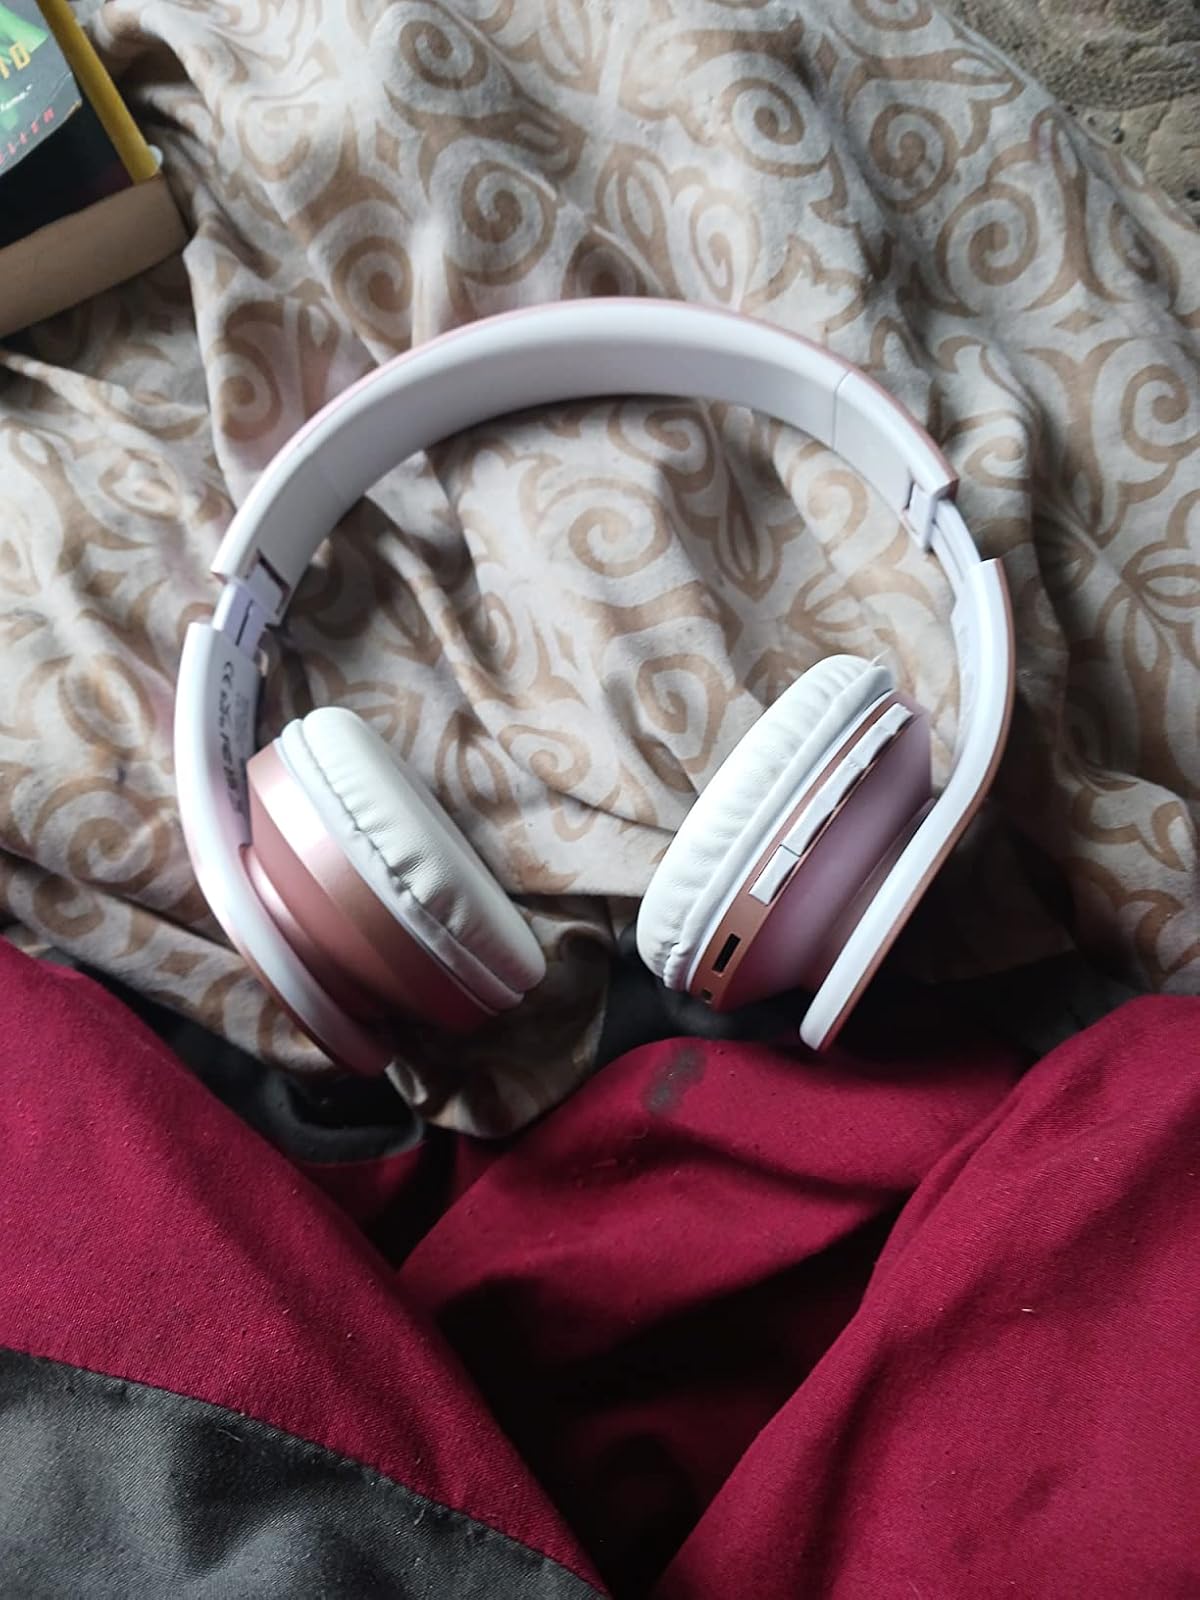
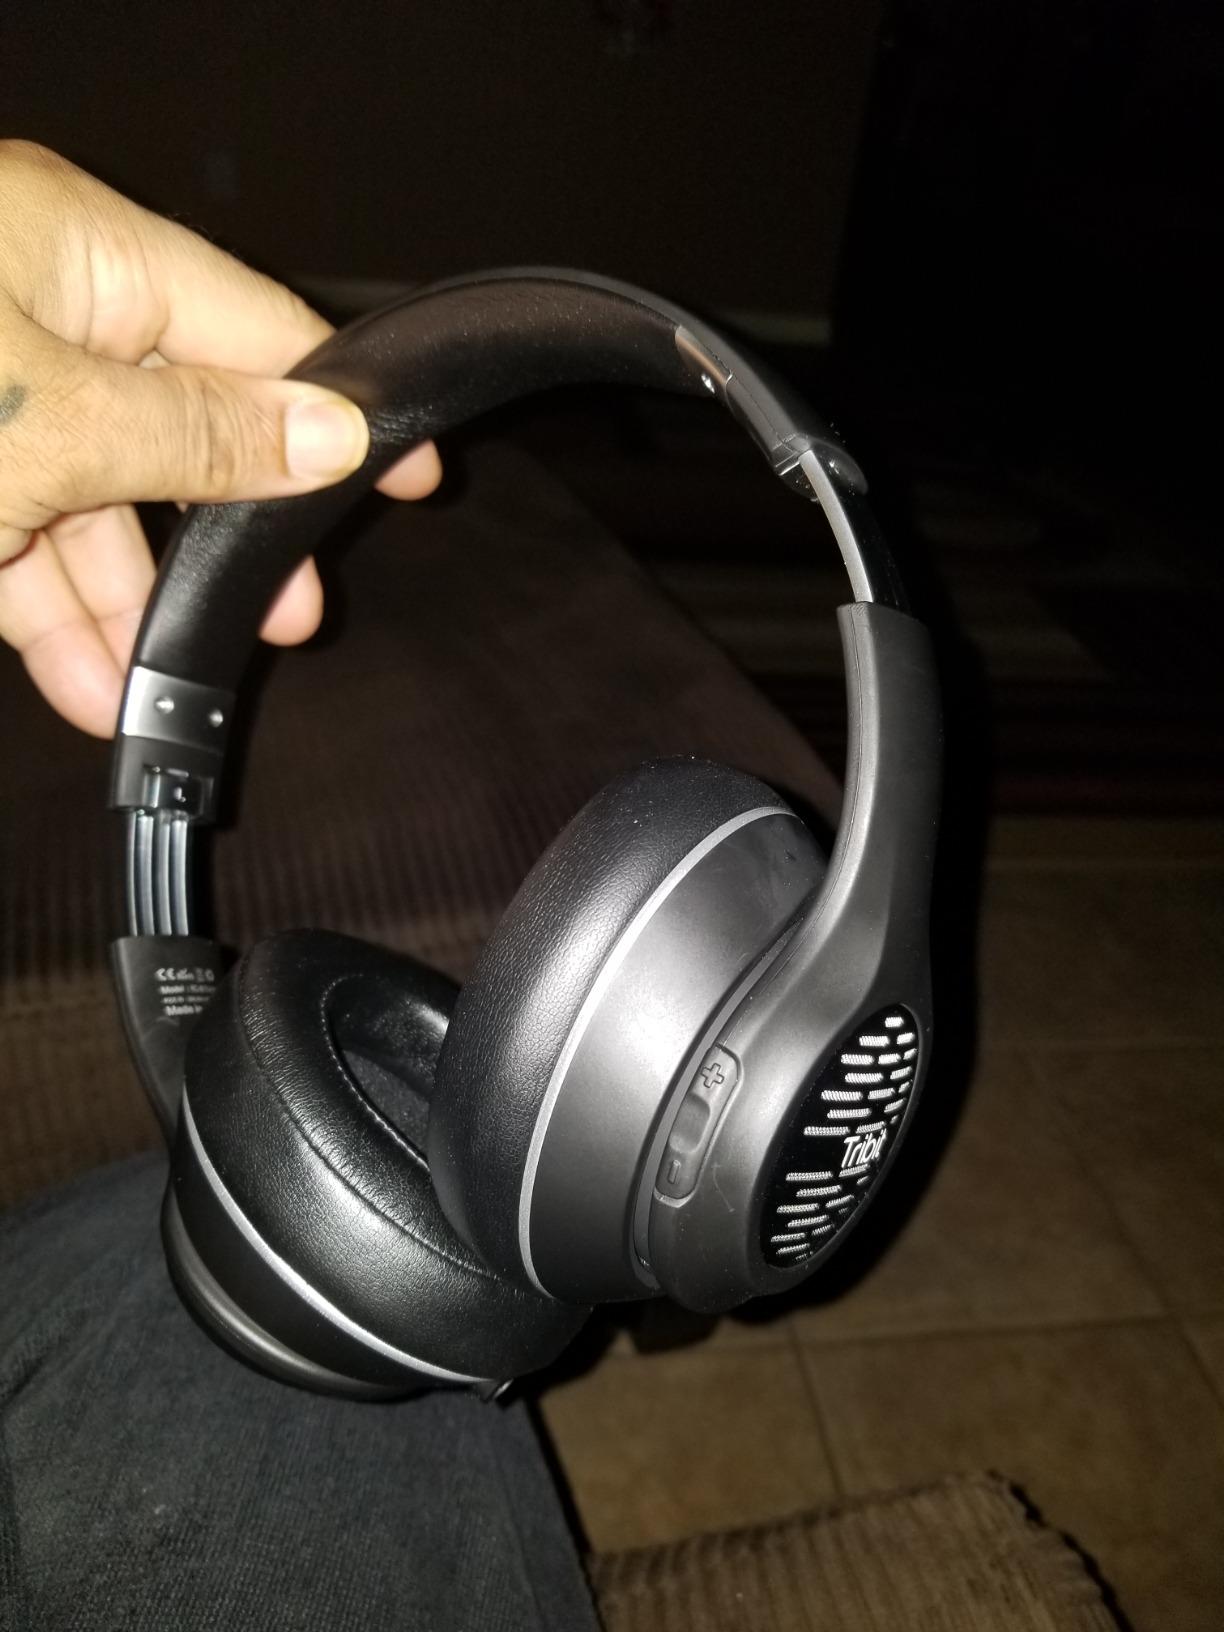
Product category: headphones
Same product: no